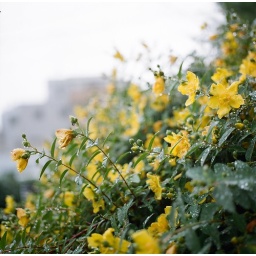
yellow flower in rainy day